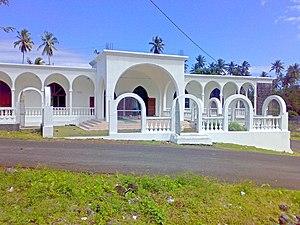
Mosquée mitsoudjé
Mitsoudjé est une ville comorienne, localisée sur l’île de la Grande Comore. Chef-lieu de la préfecture de Hambou, elle est située à 15 km de Moroni.